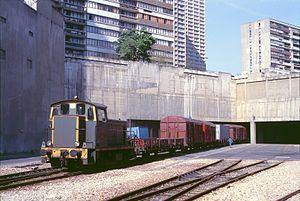
Un train de desserte marchandises en gare de Paris-Gobelins, sur la Petite Ceinture de Paris le 9 août 1985.
Dans le domaine de l'exploitation ferroviaire, on distingue deux principes de transport ferroviaire de marchandises : le transport par train massif et le transport par wagon isolé.